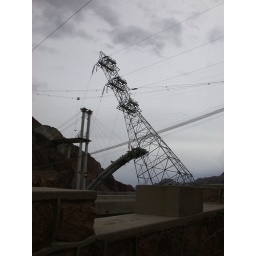
Construction of the highway bridge that will divert traffic away from the road over the top of the Hoover Dam.